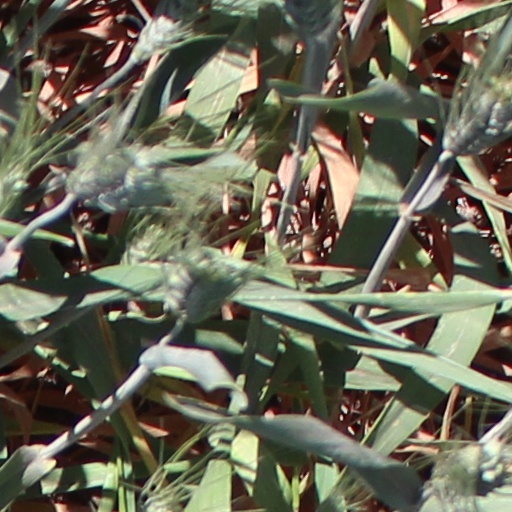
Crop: wheat